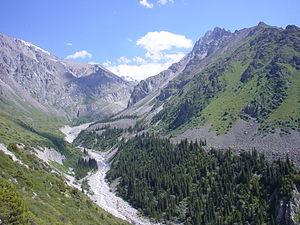
La province de Tchouï est une province ou oblast du Kirghizistan. Son centre administratif est Bichkek, ville à statut spécial, qui est également le principal centre urbain et la capitale du Kirghizistan.
Le parc national d'Ala Archa est un parc national alpin dans les montagnes de Tian au Kirghizistan, établi en 1976 et situé approximativement à 40 km au Sud de la capitale, Bichkek. Le parc, qui comprend les gorges de la rivière Ala-Archa et les montagnes aux alentours, est une destination populaire de week-end pour les pique-niques, les randonnées pédestres ou équestres, le ski ou l'alpinisme. Le parc est ouvert toute l'année, même si les saisons les plus populaires sont la fin de l'été et le début de l'automne. Tous les ans, au 1ᵉʳ mai, le festival Alpinada est l'occasion pour des centaines de visiteurs de camper dans la vallée et de grimper le Mont Komsomolets.